Wakatakakage Atsushi

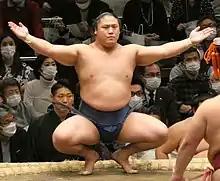
Wakatakakage in 2022

is a Japanese professional sumo wrestler from Fukushima. He made his debut in March 2017 and reached the top "makuuchi" division in November 2019. He wrestles for Arashio stable, where he is a stablemate of his older brothers Wakatakamoto and Wakamotoharu. His highest rank has been "sekiwake". He won his first top division championship in March 2022 and has collected six Technique prizes.